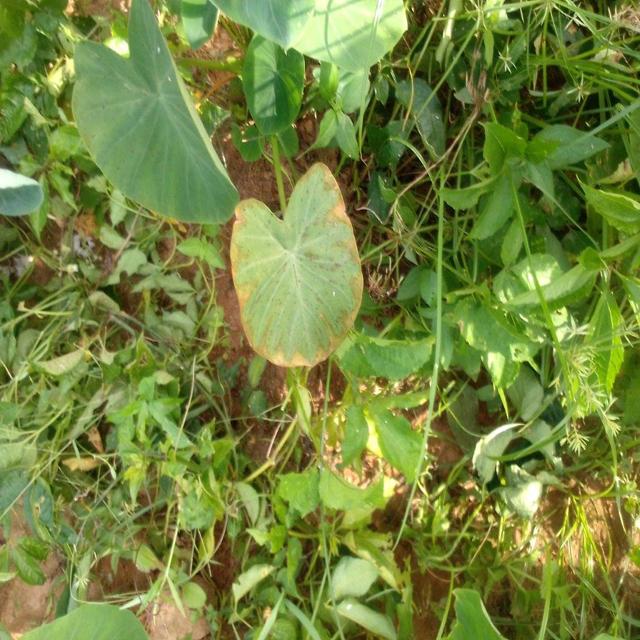
Label: Mid_Blight